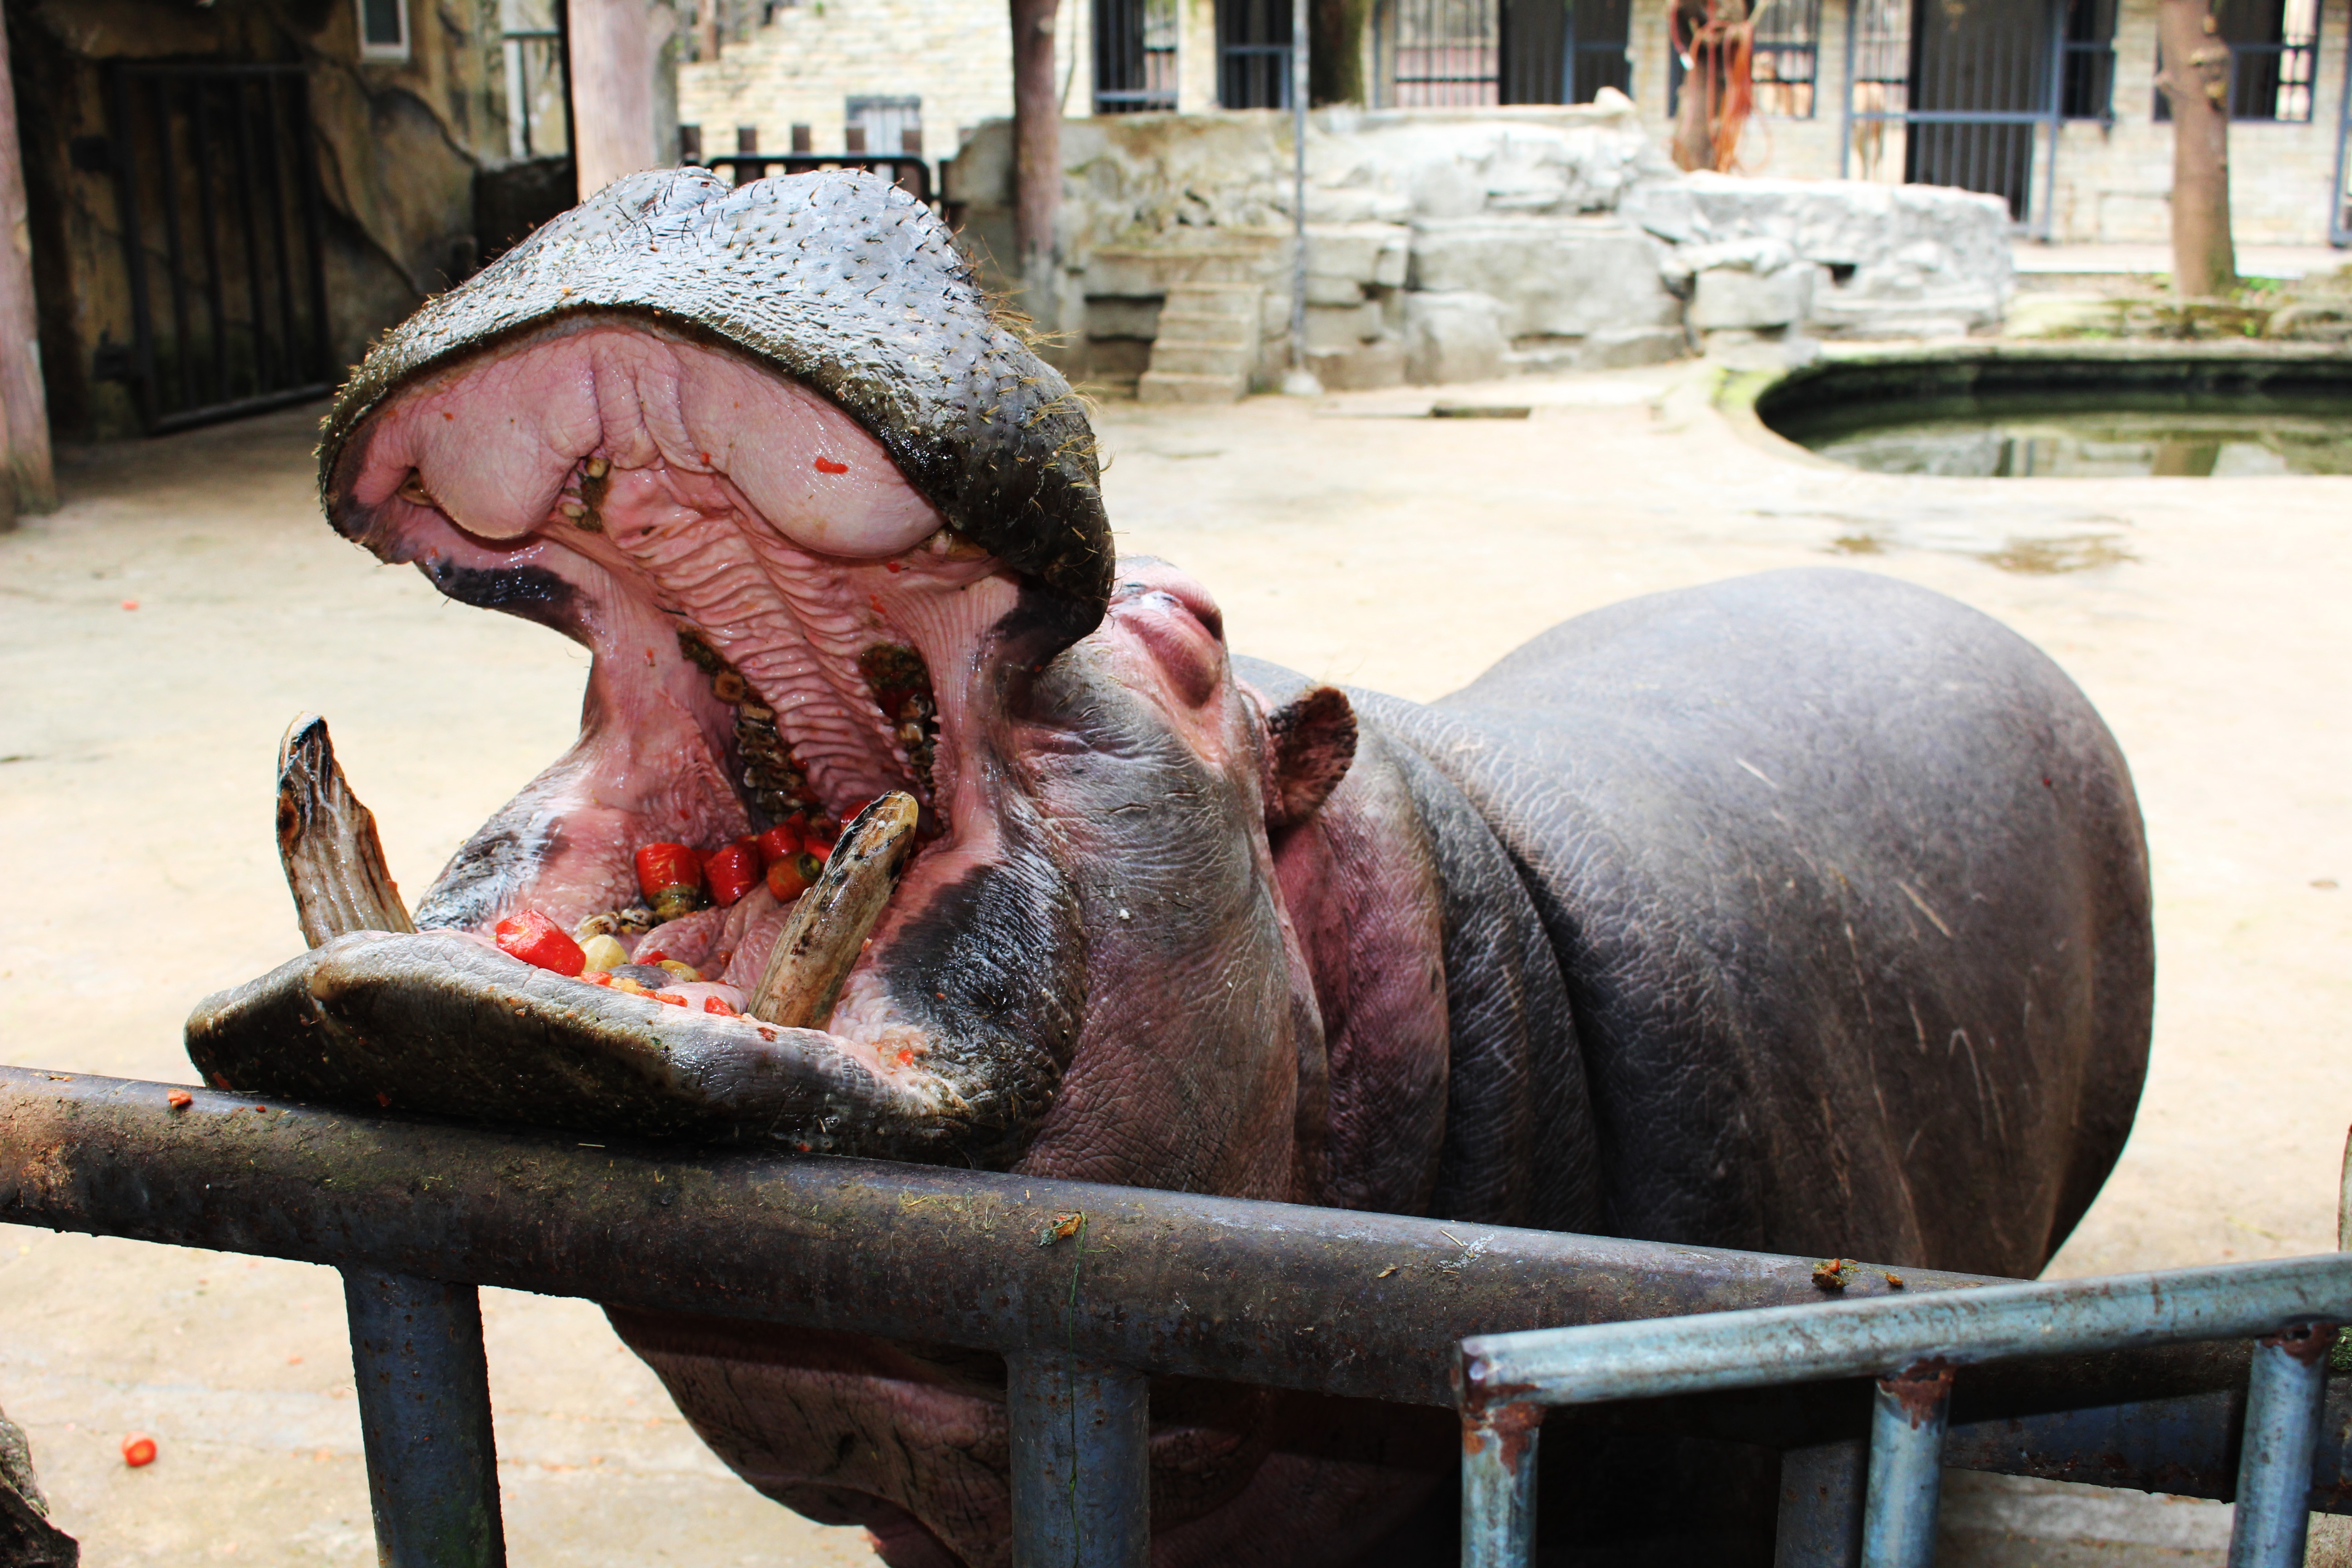
animal, feed, zoo, mammal, fauna, elephant, mouth, eating, temple, hippopotamus, hippo, open this month, big teeth, elephants and mammoths